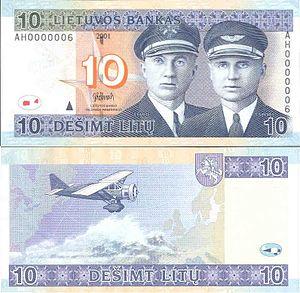
Steponas Darius, né sous le nom de Steponas Darašius et connu aux États-Unis sous le nom de Stephen Darius, né le 8 janvier 1896 à Rubiškė dans l'Empire russe, aujourd'hui en Lituanie, et mort le 17 juillet 1933 près de Soldin en Allemagne nazie, est un sportif et un pilote lituanien-américain.